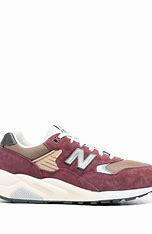
Brand: New
Model: Balance New Balance 580